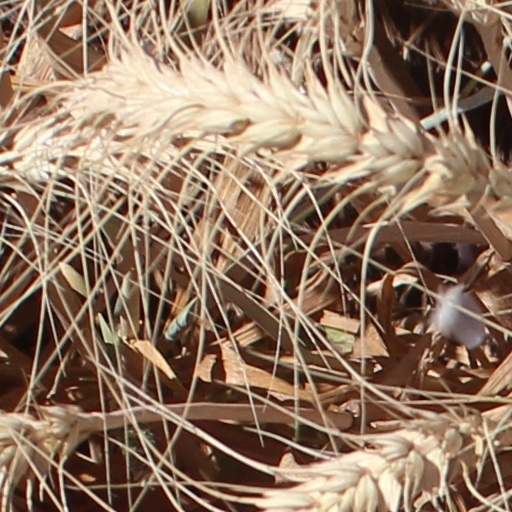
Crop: wheat